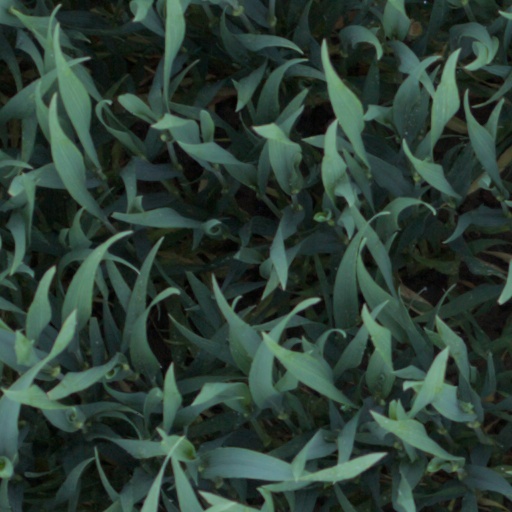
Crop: wheat